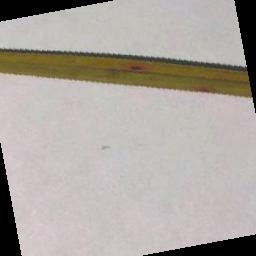
Label: Rice___Leaf_Blast